Ivan Vertelko

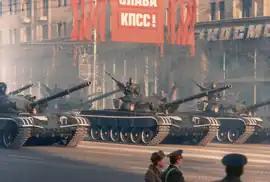
T-72 tanks, a mainstay of Soviet forces from the 1970s onwards. Vertelko oversaw the testing and acceptance of the tank into service, and oversaw their deployment in the units he was part of.

He was subsequently wounded while defending against three German counter-attacks, losing a finger on his left hand, he was credited with killing 34 Germans, and was awarded the Order of the Red Star at the age of 17. A testimony from February 1944, signed by senior lieutenant Musin, noted that "Vertelko showed himself to be a brave reconnaissance warrior. While in a reconnaissance group ... he killed 34 German soldiers, for which he was presented with a government award - the Order of the Red Star. Disciplined. Outwardly presentable. Devoted to the cause of the party of Lenin-Stalin and the Socialist Motherland." In March 1945 he was transferred to the , as a crew member on a T-34 tank, replacing an injured loader. He was in Königsberg when the war ended.